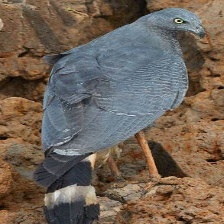
Species: CRANE HAWK
Scientific name: GERANOSPIZA CAERULESCENS